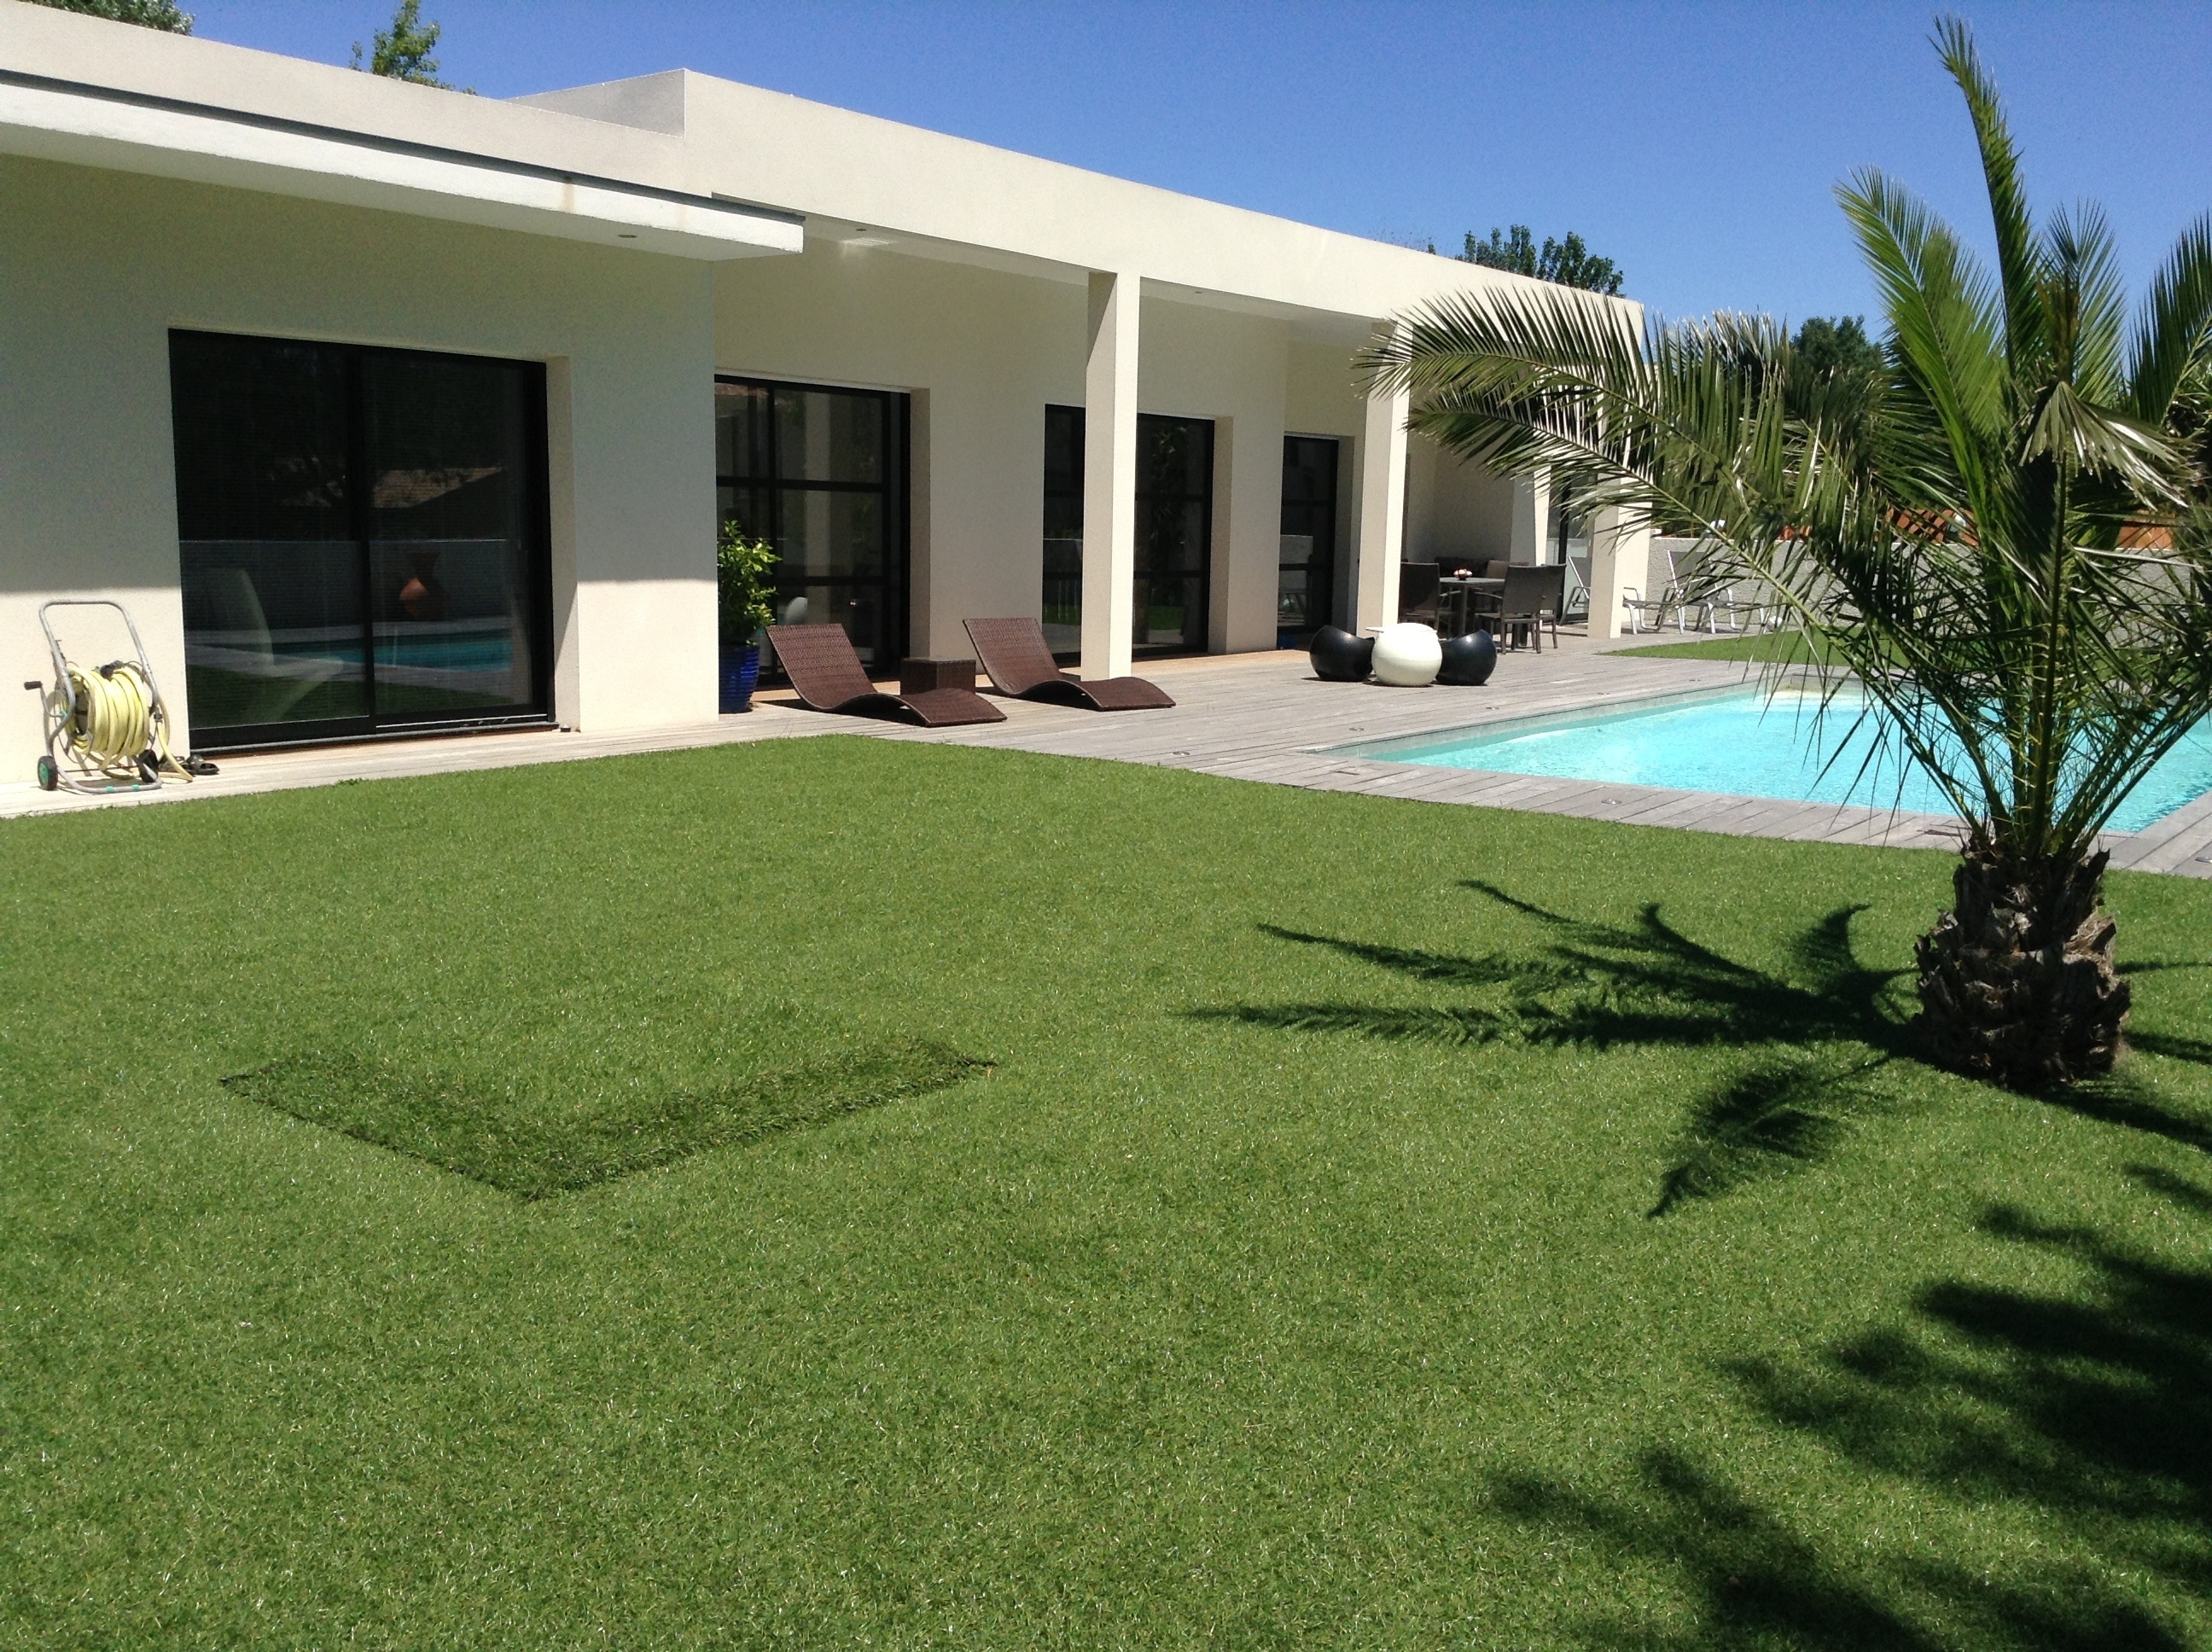
grass, lawn, villa, mansion, home, swimming pool, holiday, backyard, facade, property, private, estate, condominium, real estate, flooring, residential area, villa grau d agde